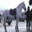
Label: horse